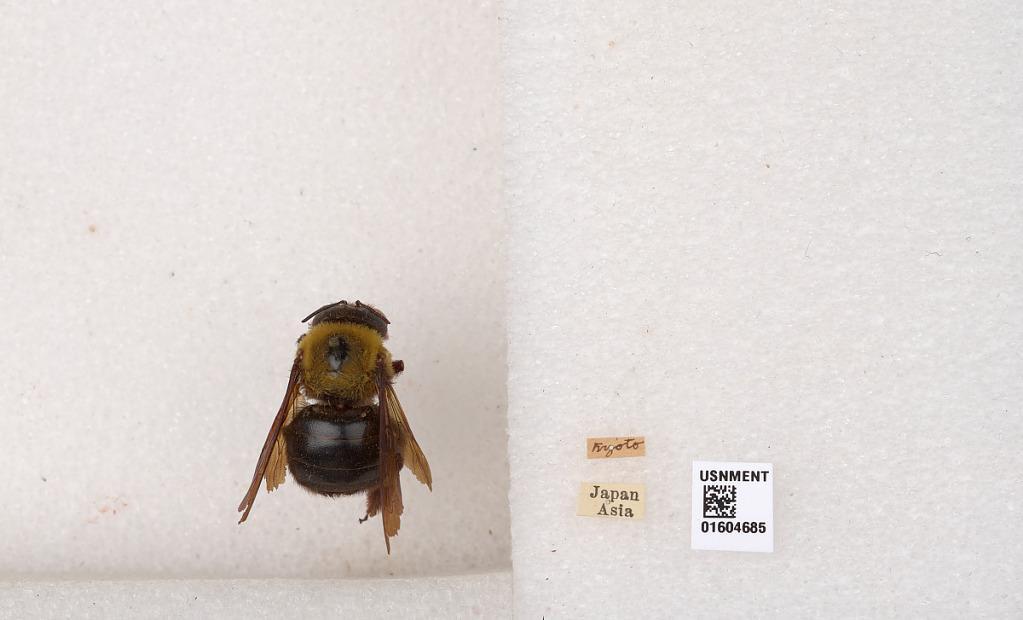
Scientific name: Xylocopa
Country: Japan
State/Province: Kyoto
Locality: Kyoto